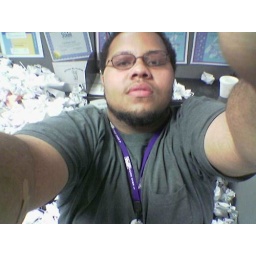
Standing in a wrecked, paper ball filled cubicle.